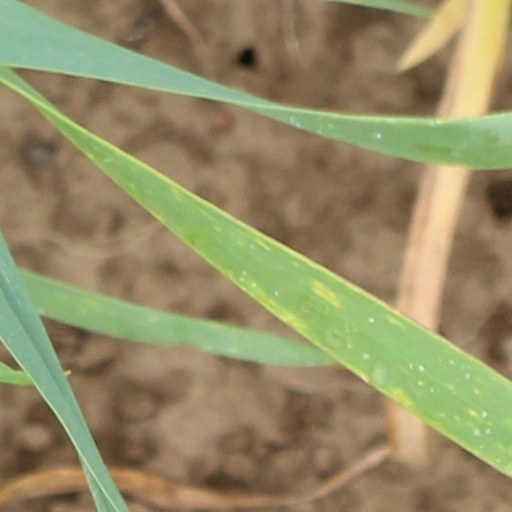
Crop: wheat